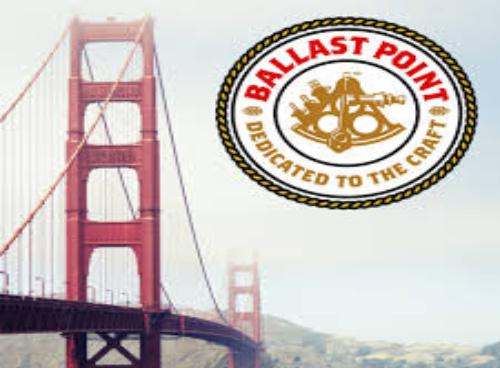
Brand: Ballast Point
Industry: Food